Ni tú ni yo (film)

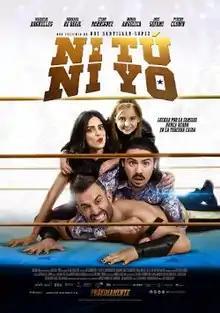

Ni tú ni yo is a 2018 Mexican comedy film directed by Noé Santillán-López. The film is written and starring César Rodríguez and Mauricio Argüelles, along with Bárbara de Regil, Alfonso Herrera, and Rocío Verdejo. The story revolves around Guadalupe Martínez best known in the world of wrestling as "El Halcón Negro", a young Mexican considered by many as the best fighter in his branch, and Gabino better known as "El Conejo", both are two brothers who have been separated for many years because of Gabino's additions, but together they will rejoin to prevent Guadalupe from losing her recognition as the best fighter. It premiered on 12 October 2018 in Mexico.